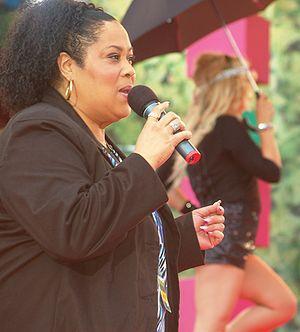
"Martha Elaine Wash est une auteur-compositeur-interprète américain. Connue pour sa voix distinctive et puissante, Wash a d'abord acquis la gloire en tant que moitié du groupe à succès Two Tons O 'Fun qui a chanté pour le chanteur de disco américain Sylvester. Après avoir obtenu leur propre contrat d'enregistrement, elles ont publié trois chansons à succès consécutives qui ont toutes atteintes la seconde place des charts dance. Le duo a été renommé The Weather Girls en 1982 après la sortie du single certifié platine à de maintes reprises "" It's Raining Men "", qui a attiré l'attention du groupe sur la pop. En duo, Two Tons / The Weather Girls ont sorti 5 albums et figuraient largement sur les albums de Sylvester.
The Weather Girls est un groupe de chanteuses américaines créé en 1982. Leurs membres originaux sont Martha Wash et Izora Armstead. Elles sont principalement connues pour leur tube It's Raining Men, sorti en 1982 et devenu un succès mondial en 1983.